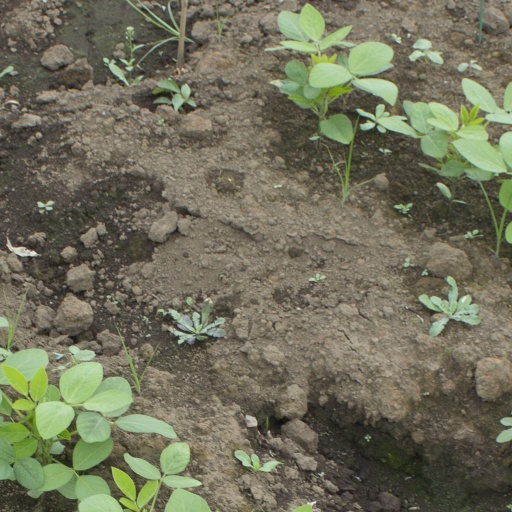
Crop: soybean